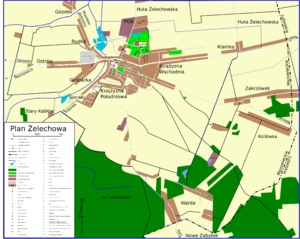
Carte de Żelechów en Pologne. Polski: mapa Żelechowa.Plan wykonany został w dobrej wierze, na podstawie map dostępnych w internecie http://mapa.szukacz.pl/ i http://maps.google.com/, a także map papierowych. Jeśli uważasz, że plan zawiera błąd, opisz go na stronie dyskusji tej grafiki lub tu. Powinien zostać poprawiony.